Revere Local School District

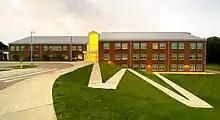
Bath Elementary School

In 1949, discussions began between Bath and Richfield school districts regarding the consolidation of their two school districts started. There was an agreement reached and land was purchased to build a new consolidated high school. While construction was taking place on the new high school, students split their days between Bath and Richfield schools (11th and 12th graders at Bath in the morning and Richfield in the afternoon). After completion of the high school, Bath School became a K–8 building serving the residents of Bath. With the addition of Hillcrest School in 1957 (6–8) to the district, Bath became a K–5 building. In 1960 when Eastview Junior High School (Revere Middle School) was added, Bath school remained a K–5 building (residents of the two communities were split between Bath, Richfield, and Hillcrest schools). In 1961 when Eastview Junior High added freshmen—Bath, Richfield, and Hillcrest schools added 6th grade. In 1980, Hillcrest School became a primary building (K–2), and Bath and Richfield schools became elementary buildings (3-6) for the residents of their communities. In 1990, the district consolidated the kids from both communities and split the grades—Bath School (5–6) and Richfield School (3–4). In 1994, 6th graders went to Revere Middle School, 3rd graders went to Hillcrest School, and 4th & 5th graders went to Bath School. Eventually, Bath adopted the Eagle as their mascot.